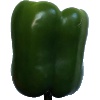
Label: Pepper Green 1